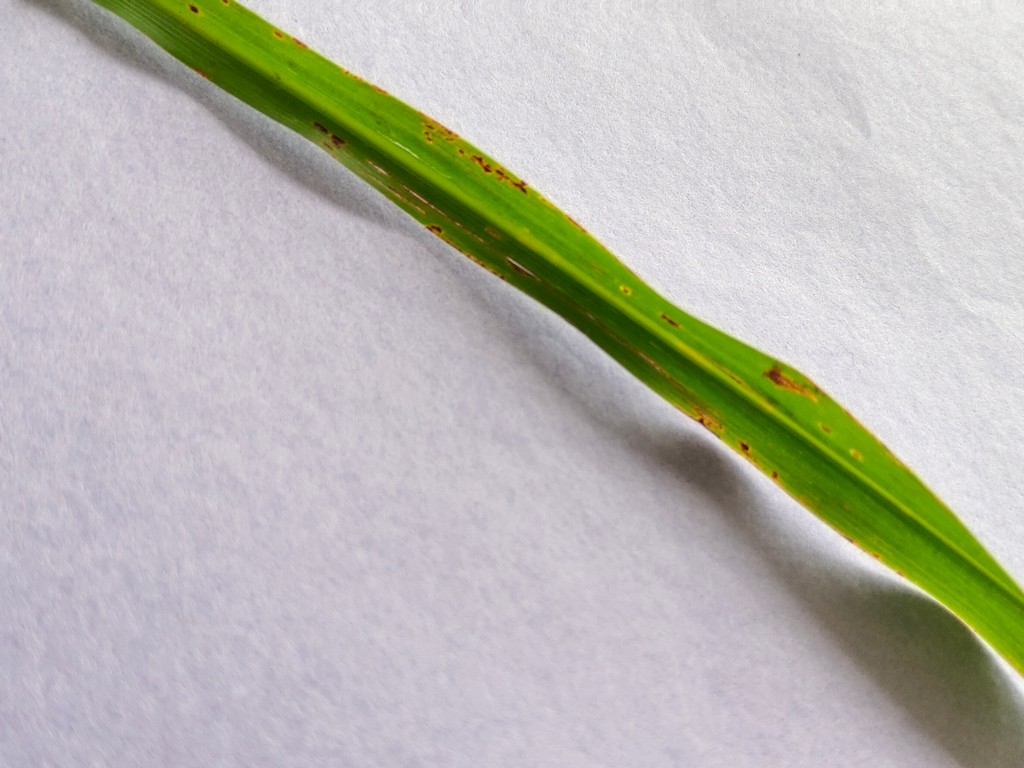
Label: Unhealthy